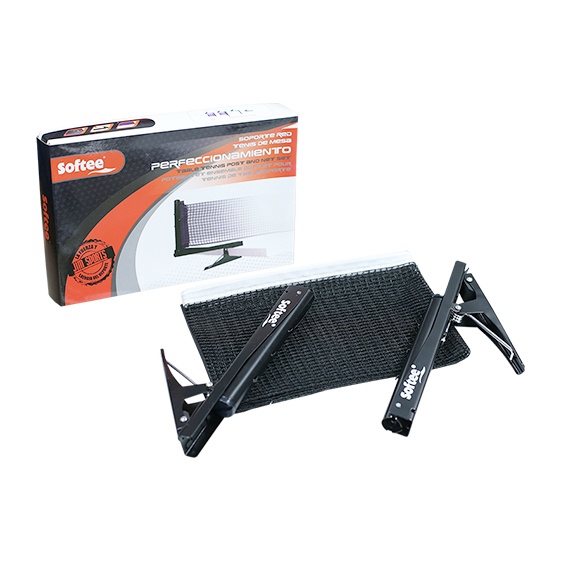
Soporte Red Tenis De Mesa Perfeccionamiento Con Pinza
Kit compuesto por dos postes y una red. Postes con sistema de anclaje por medio de pinza (20x16x2.1cm). Incluye red estándar.
Brand: SOFTEE
Category: Sporting Goods > Indoor Games > Ping Pong > Ping Pong Nets & Posts > Ping Pong Posts